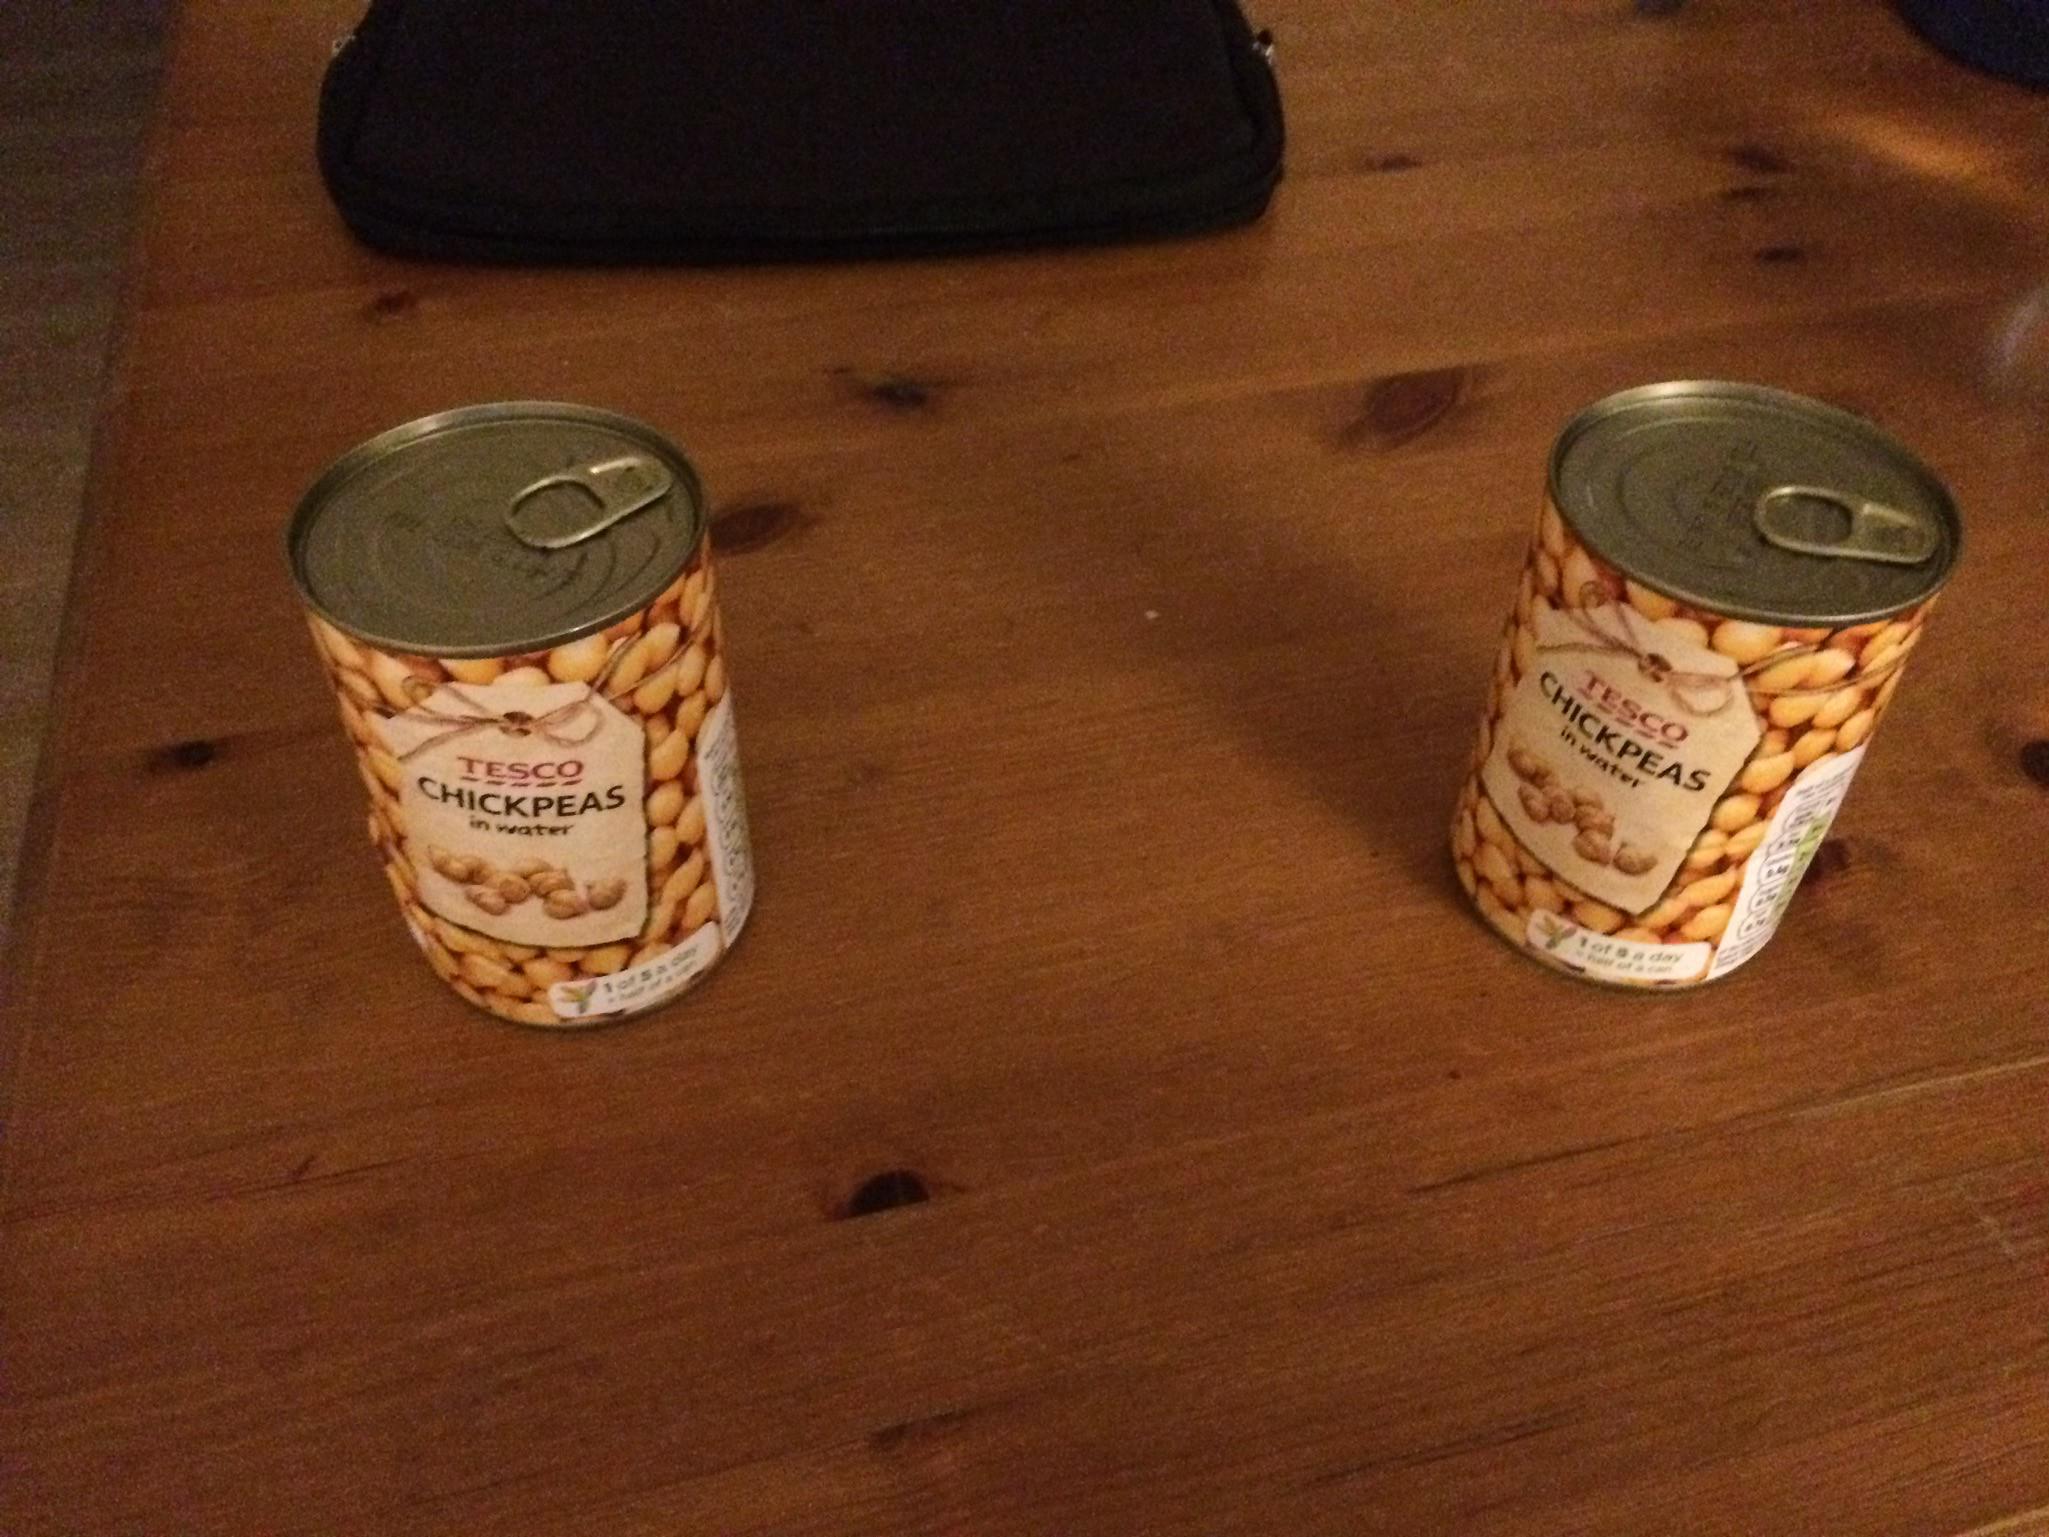
Object: Food Can (Can)

Object: Food Can (Can)

Object: Pop tab (Pop tab)

Object: Pop tab (Pop tab)